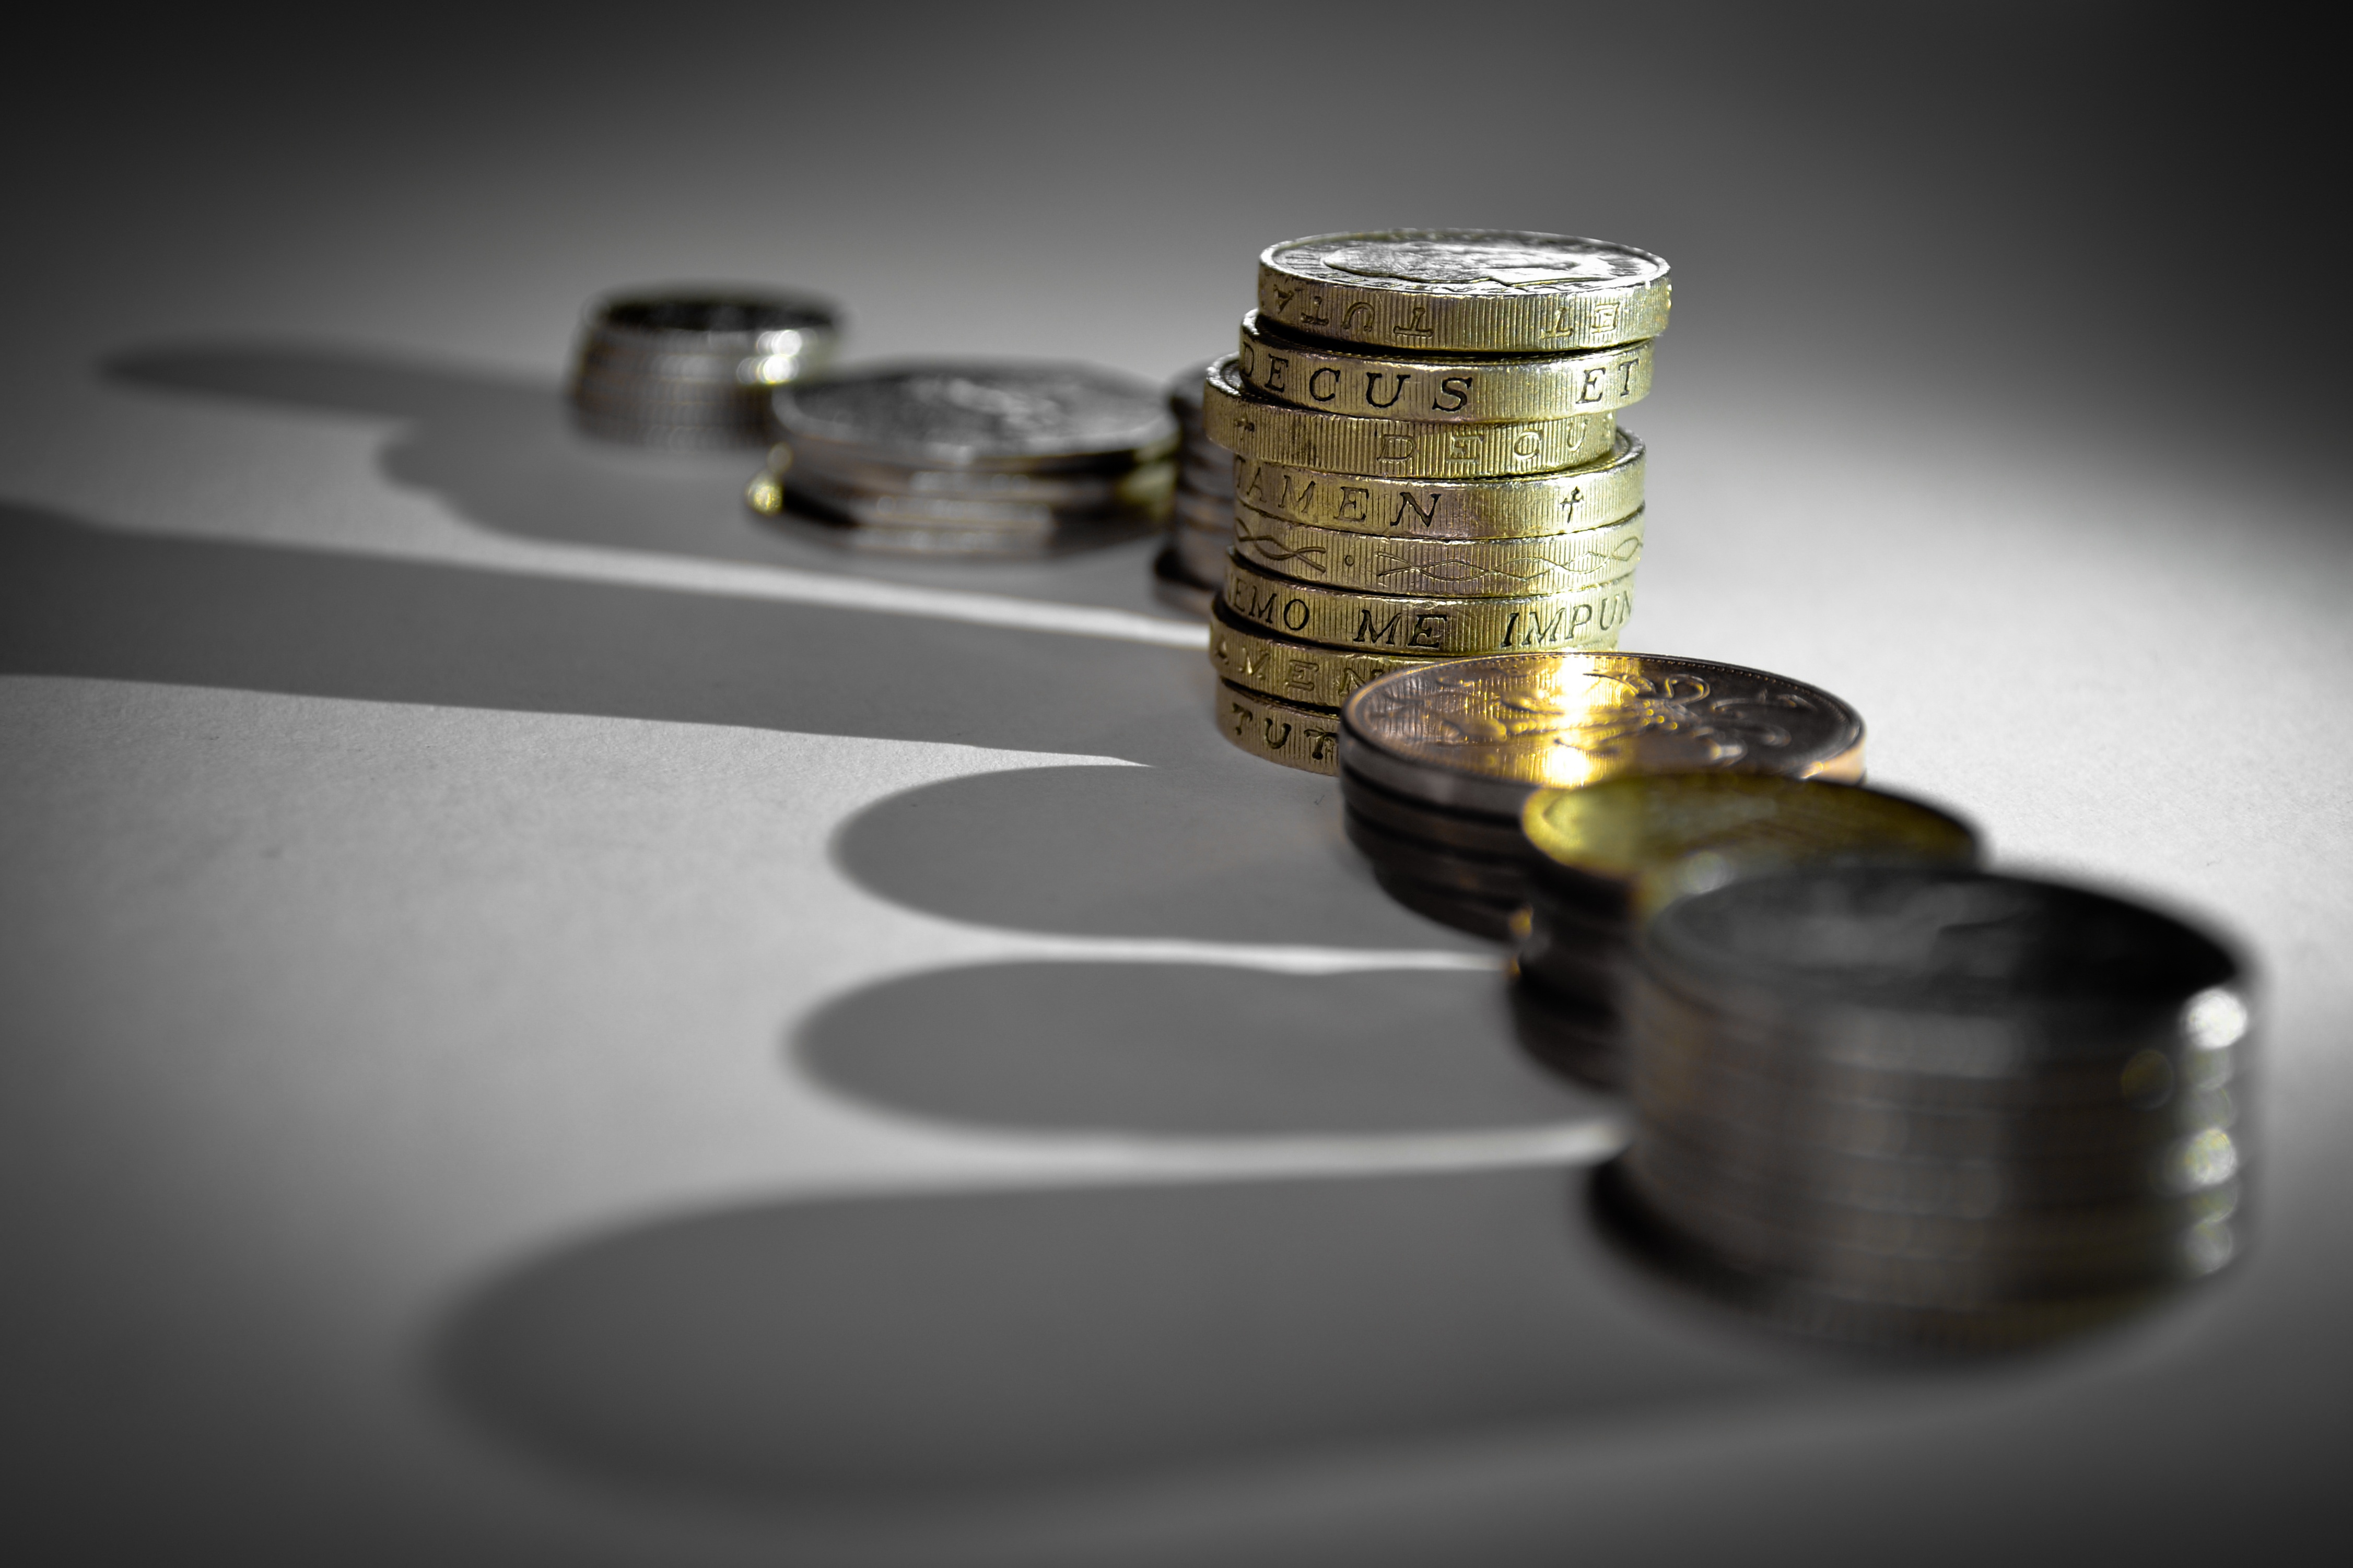
shadow, money, business, close up, cash, bank, currency, banking, tax, economy, investing, financial, savings, coins, finance, wealth, profit, investment, salary, budget, save money, financing, loan, pounds, save money concept, saving money